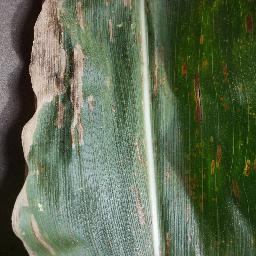
Label: Corn___Cercospora_leaf_spot Gray_leaf_spot